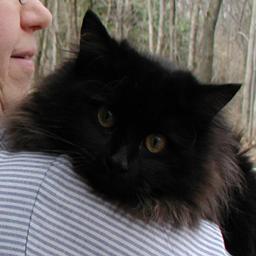
Animal: cats